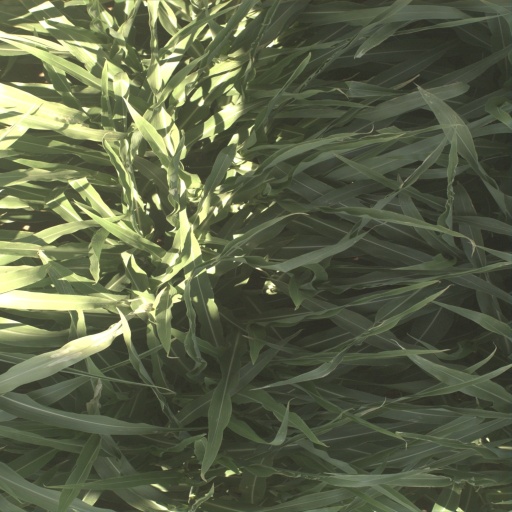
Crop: sorghum